Question: What color are the peppers?
Tambaya: Menene launin tattasan?
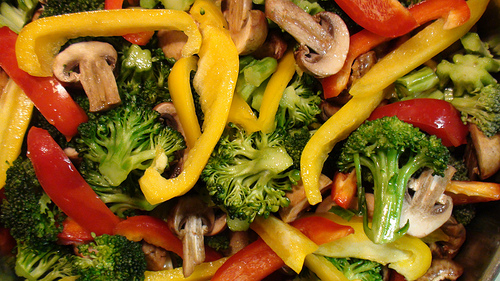
Answer: Red and yellow.
Amsa: Ja da rawaya?.